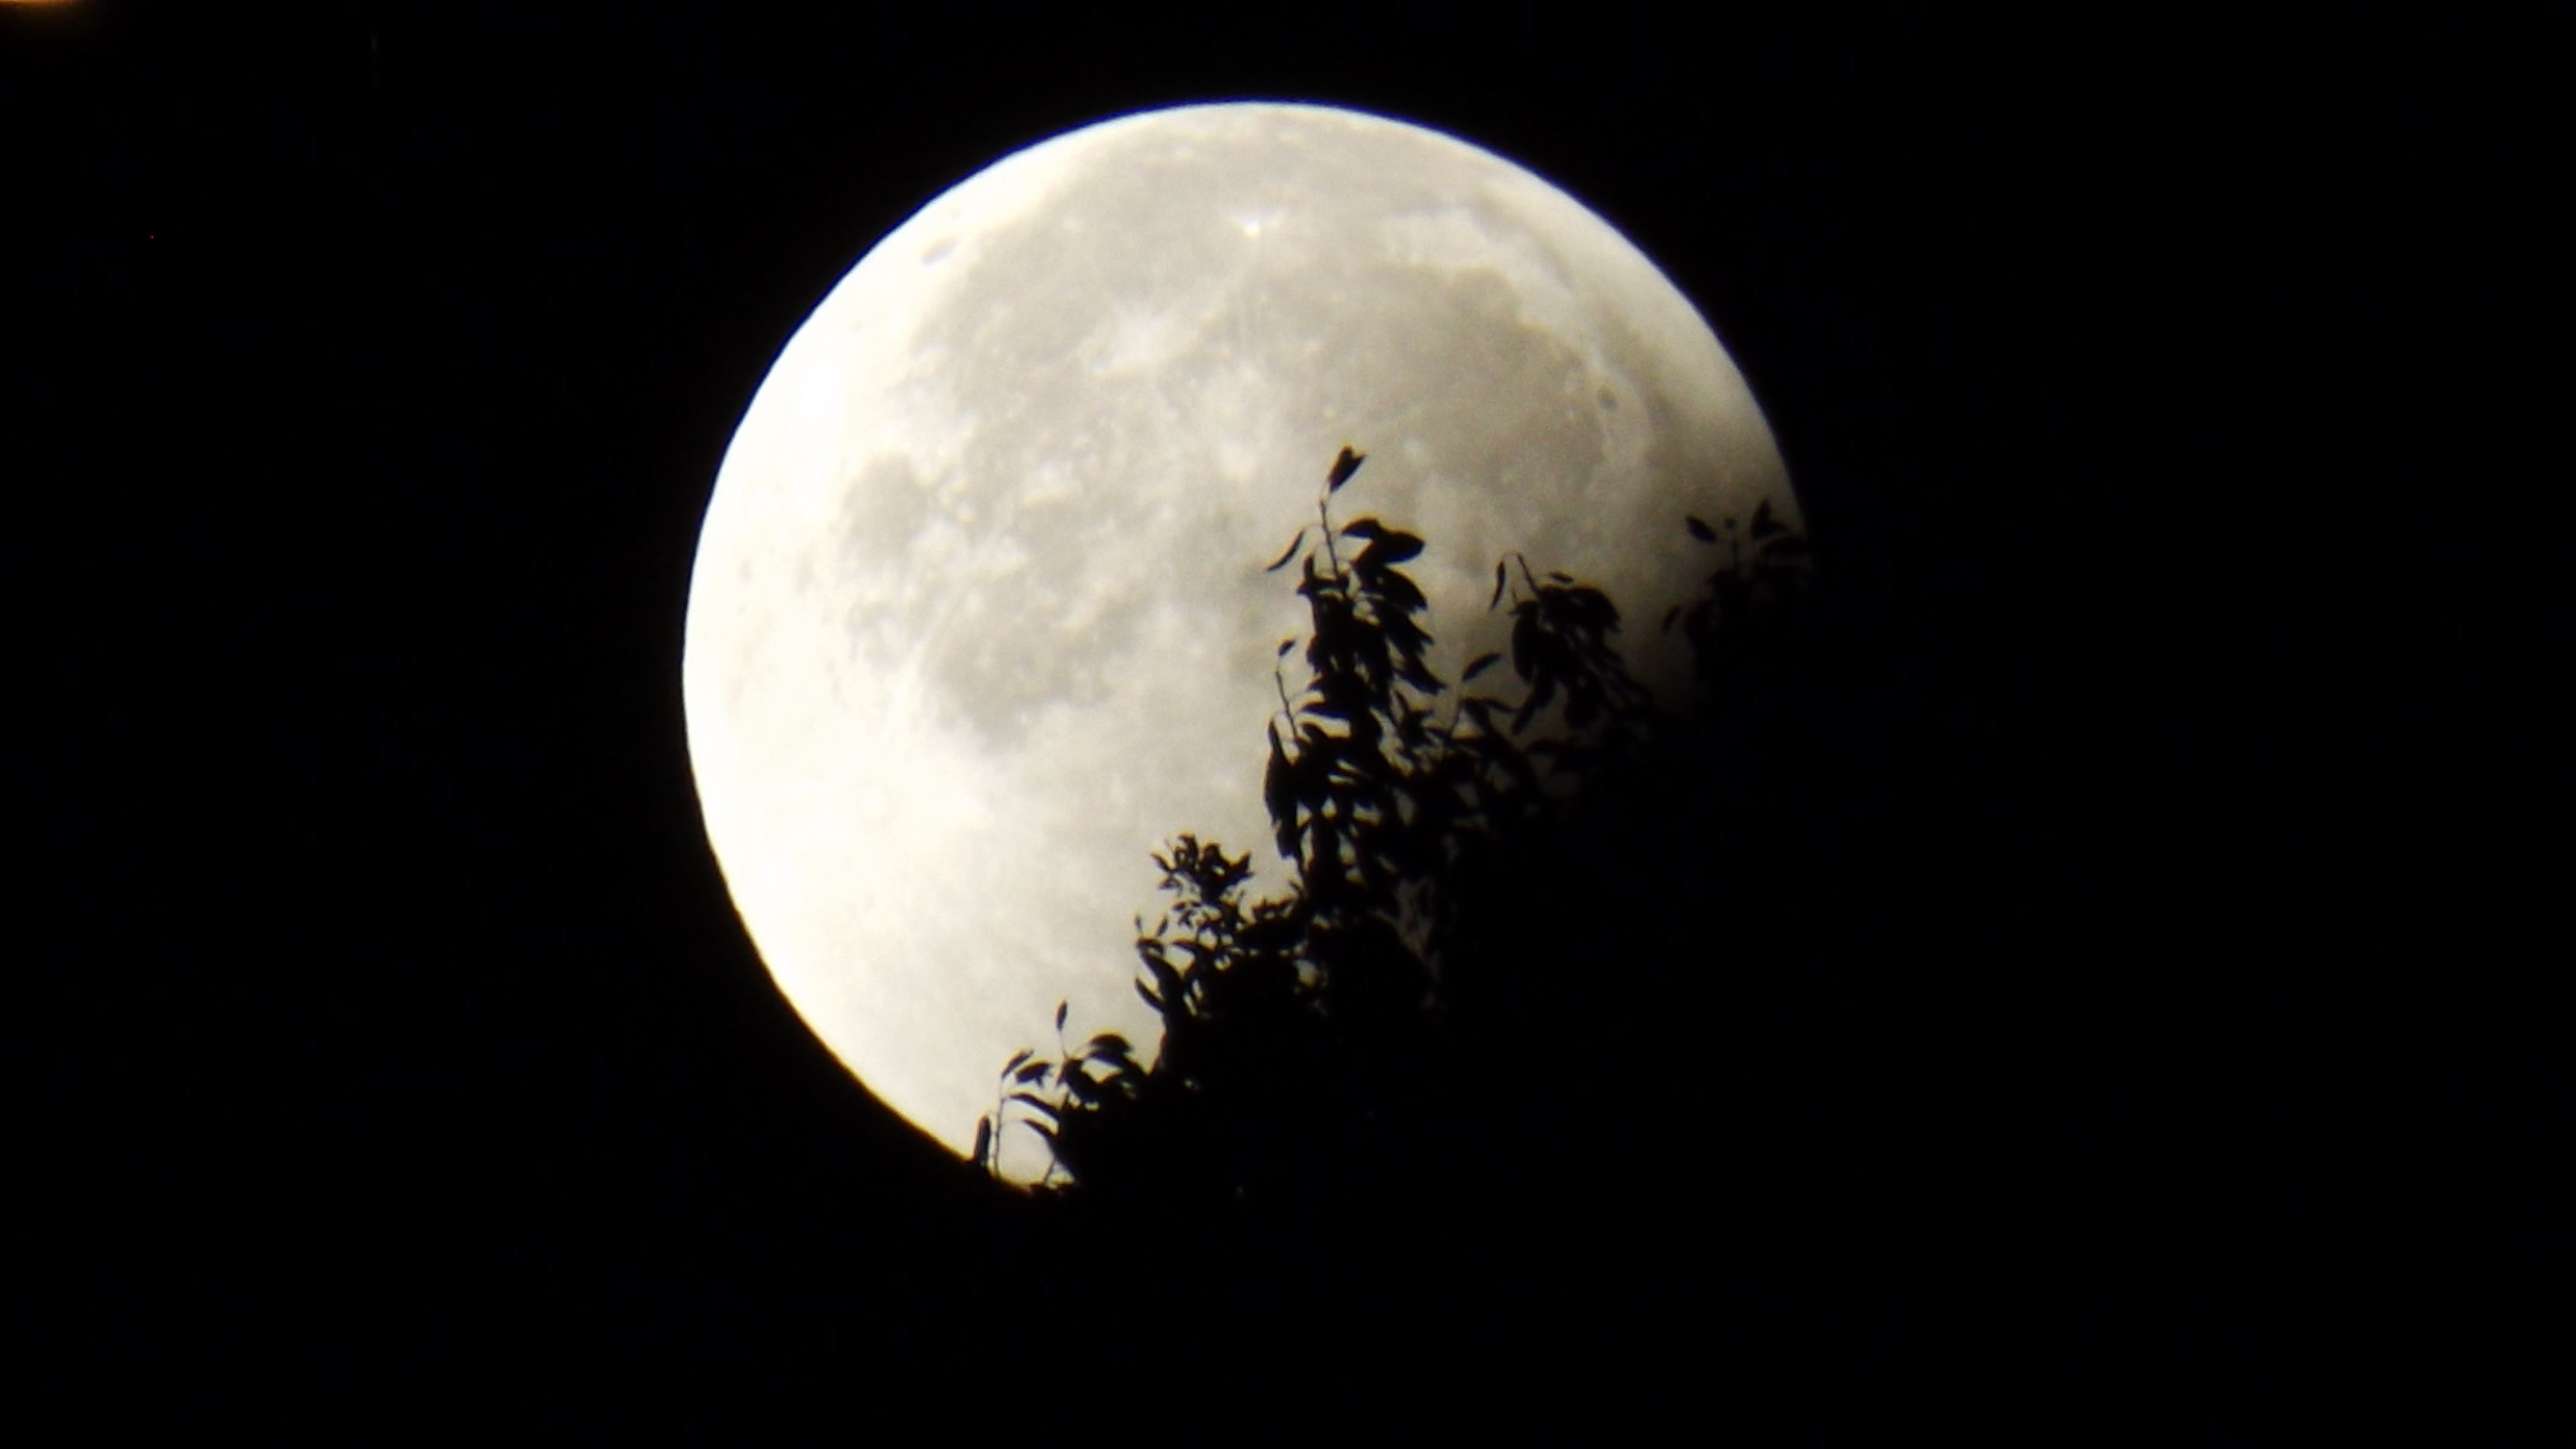
nature, sky, night, atmosphere, dark, moon, full moon, moonlight, circle, astronomy, eclipse, crescent, astronomical object, moon and foliage, celestial event